Carcharodus alceae

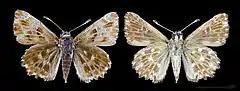
Two views of same mounted specimen

This species is very similar to the Marbled skipper ("Carcharodus lavatherae") and almost indistinguishable from the False mallow skipper ("Carcharodus tripolinus"). Distinguishing features of "Carcharodus alceae" are the toothed hind wing edge and the small "glass spots" (unscaled areas) on the forewings with a black-brown basic color. The male of "Carcharodus alceae" has no tufts of hair on the underside of the forewings and can therefore be safely distinguished from "Carcharodus flocciferus".